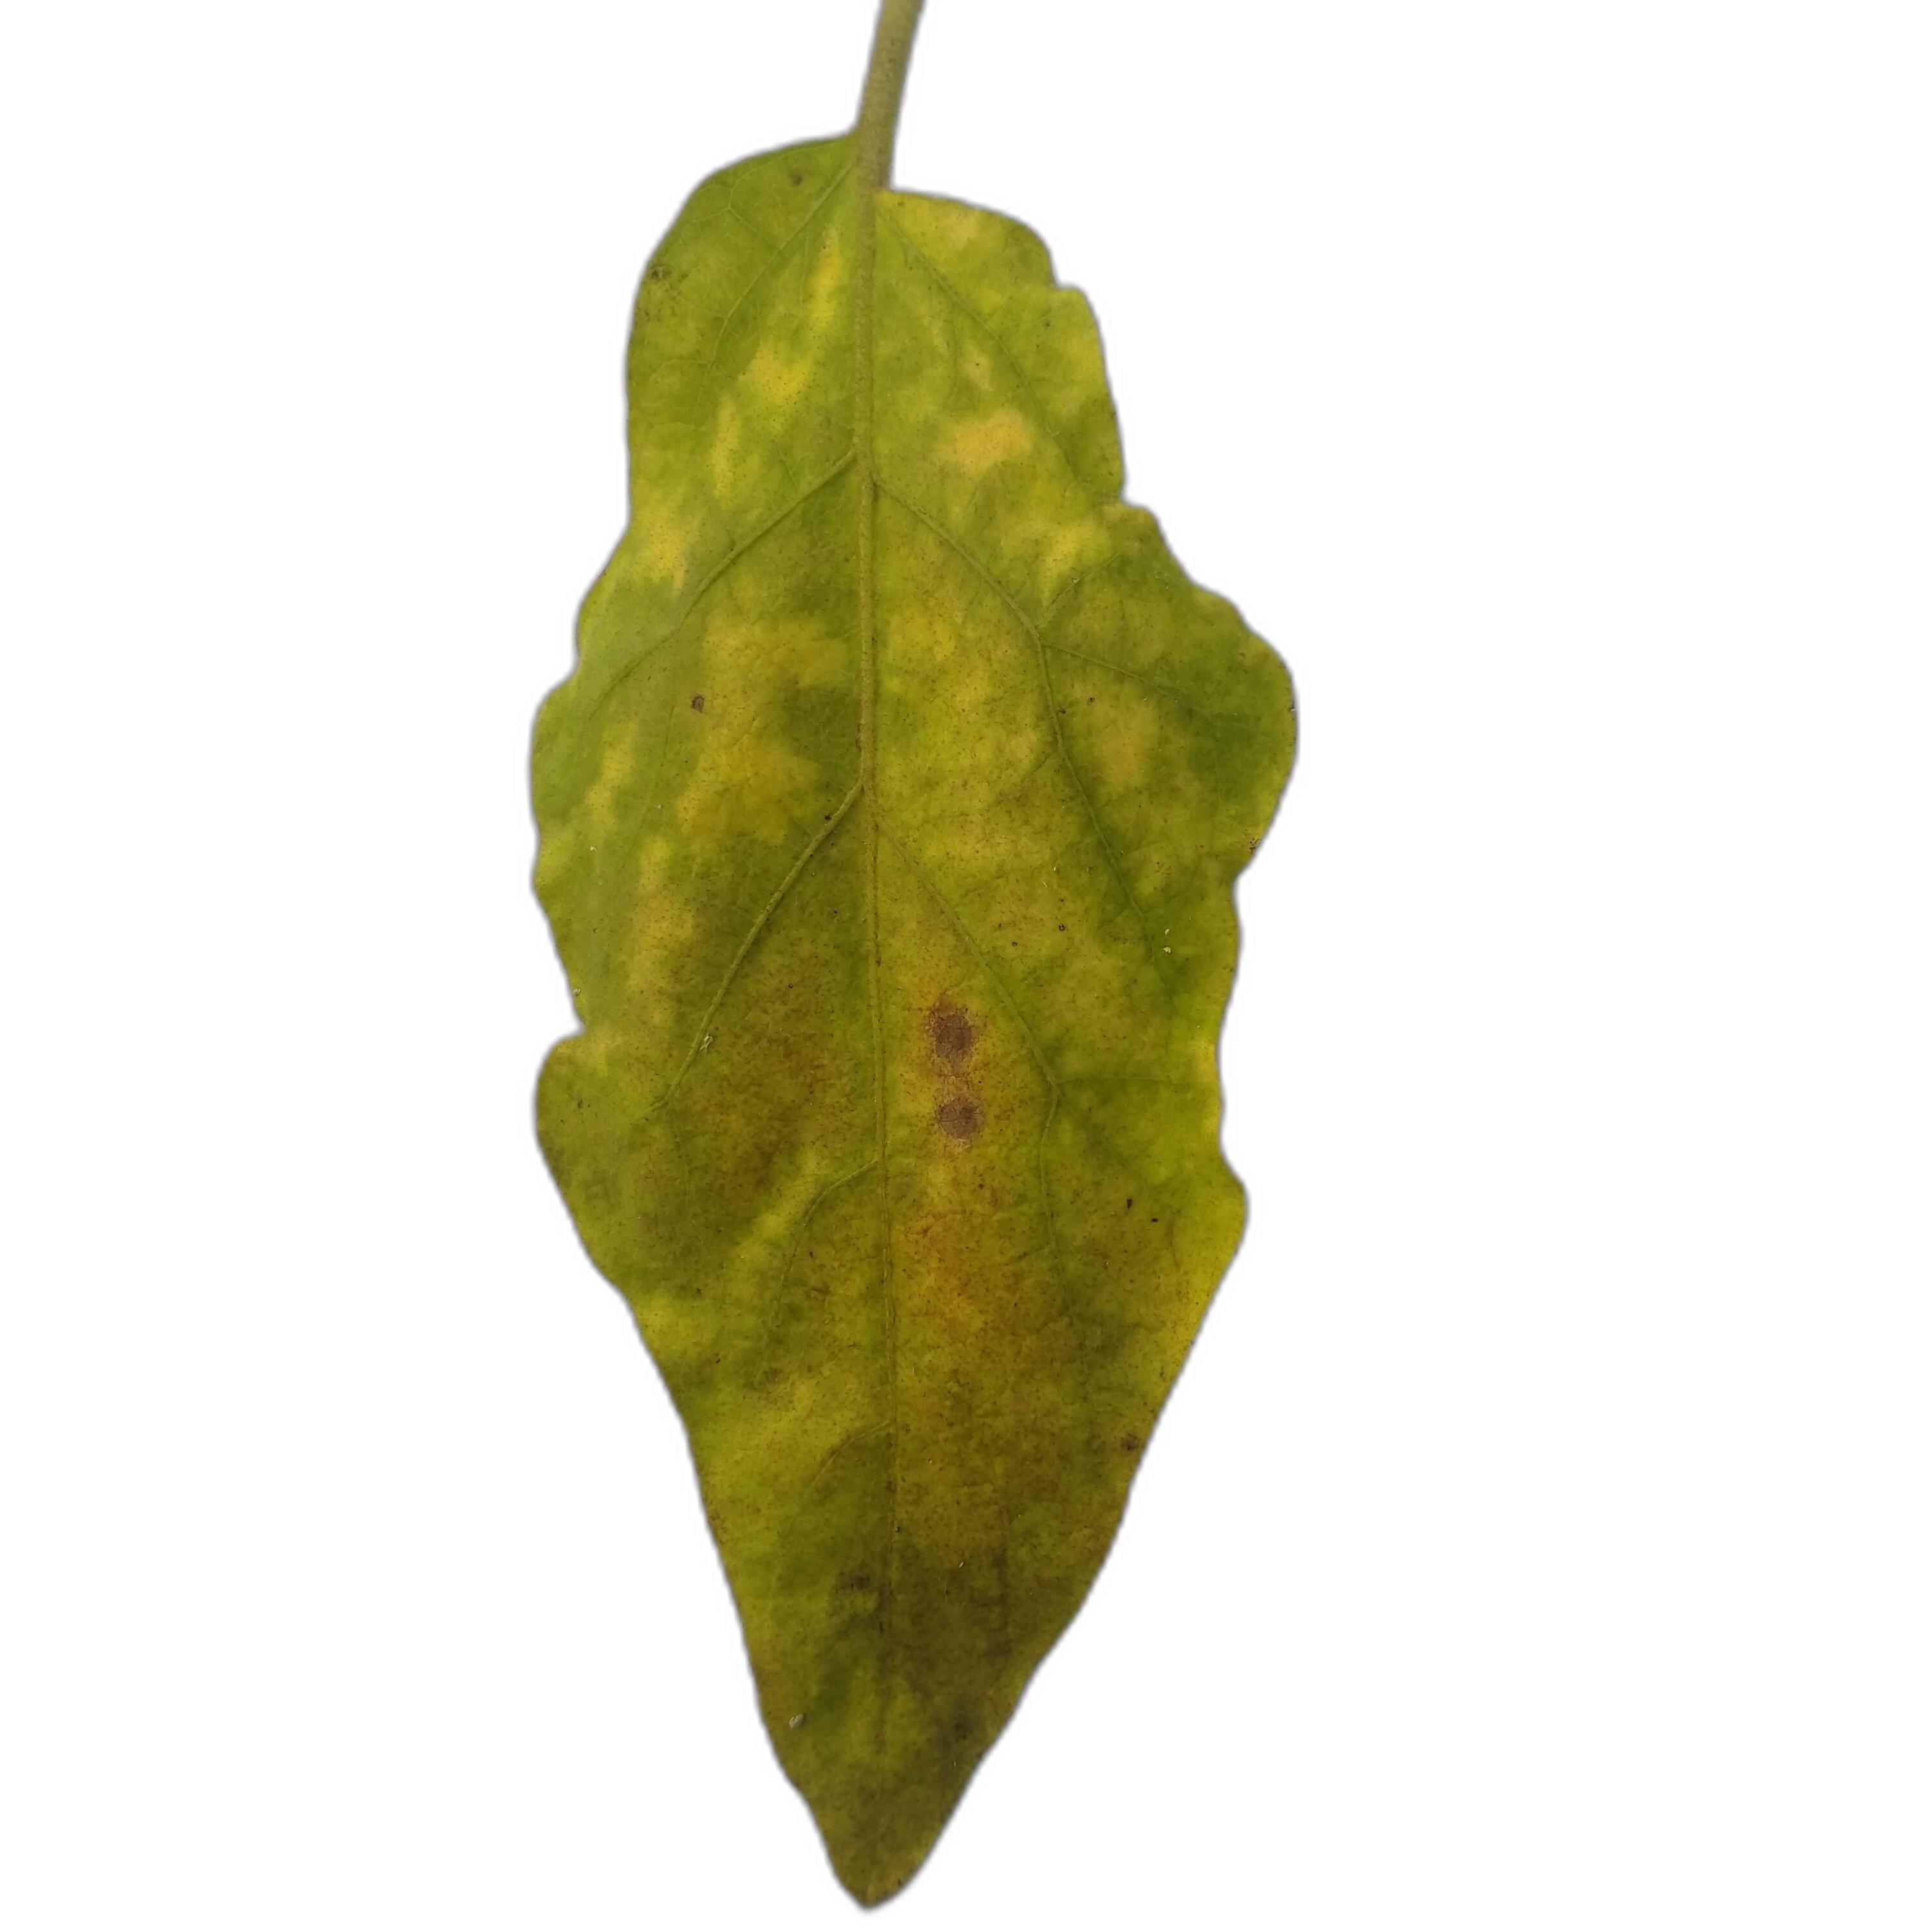
Label: Mosaic Virus Disease